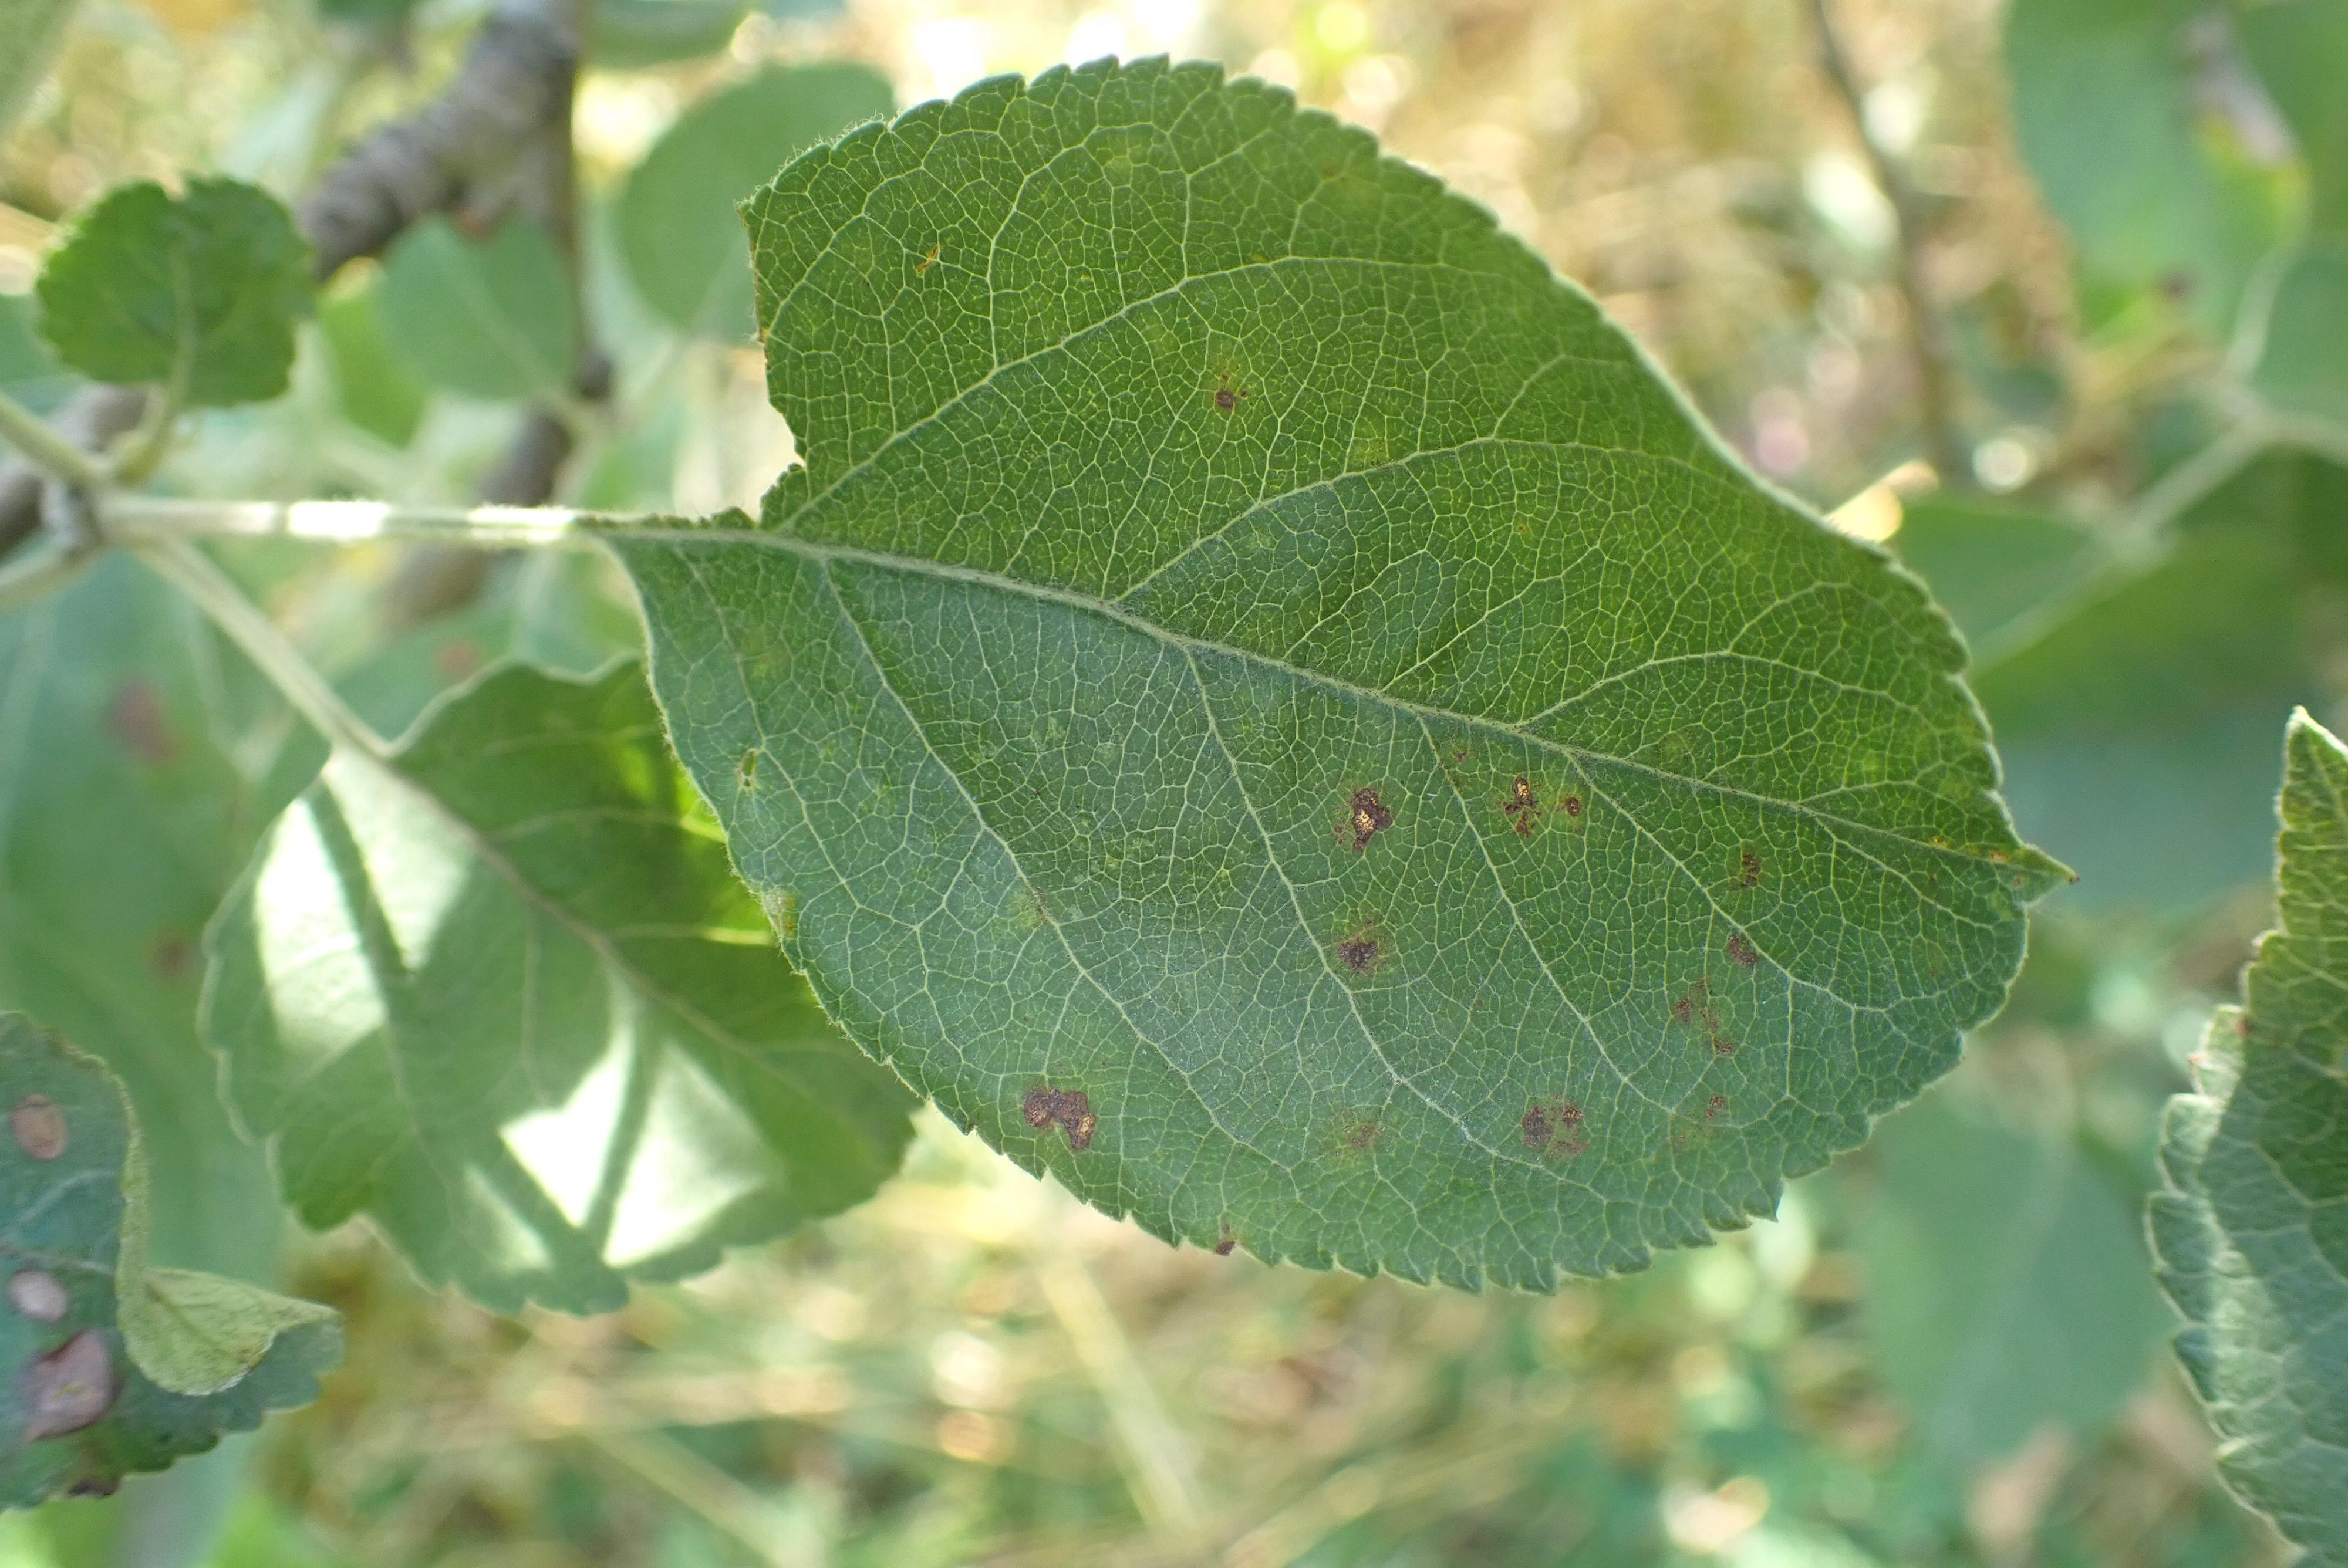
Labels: scab